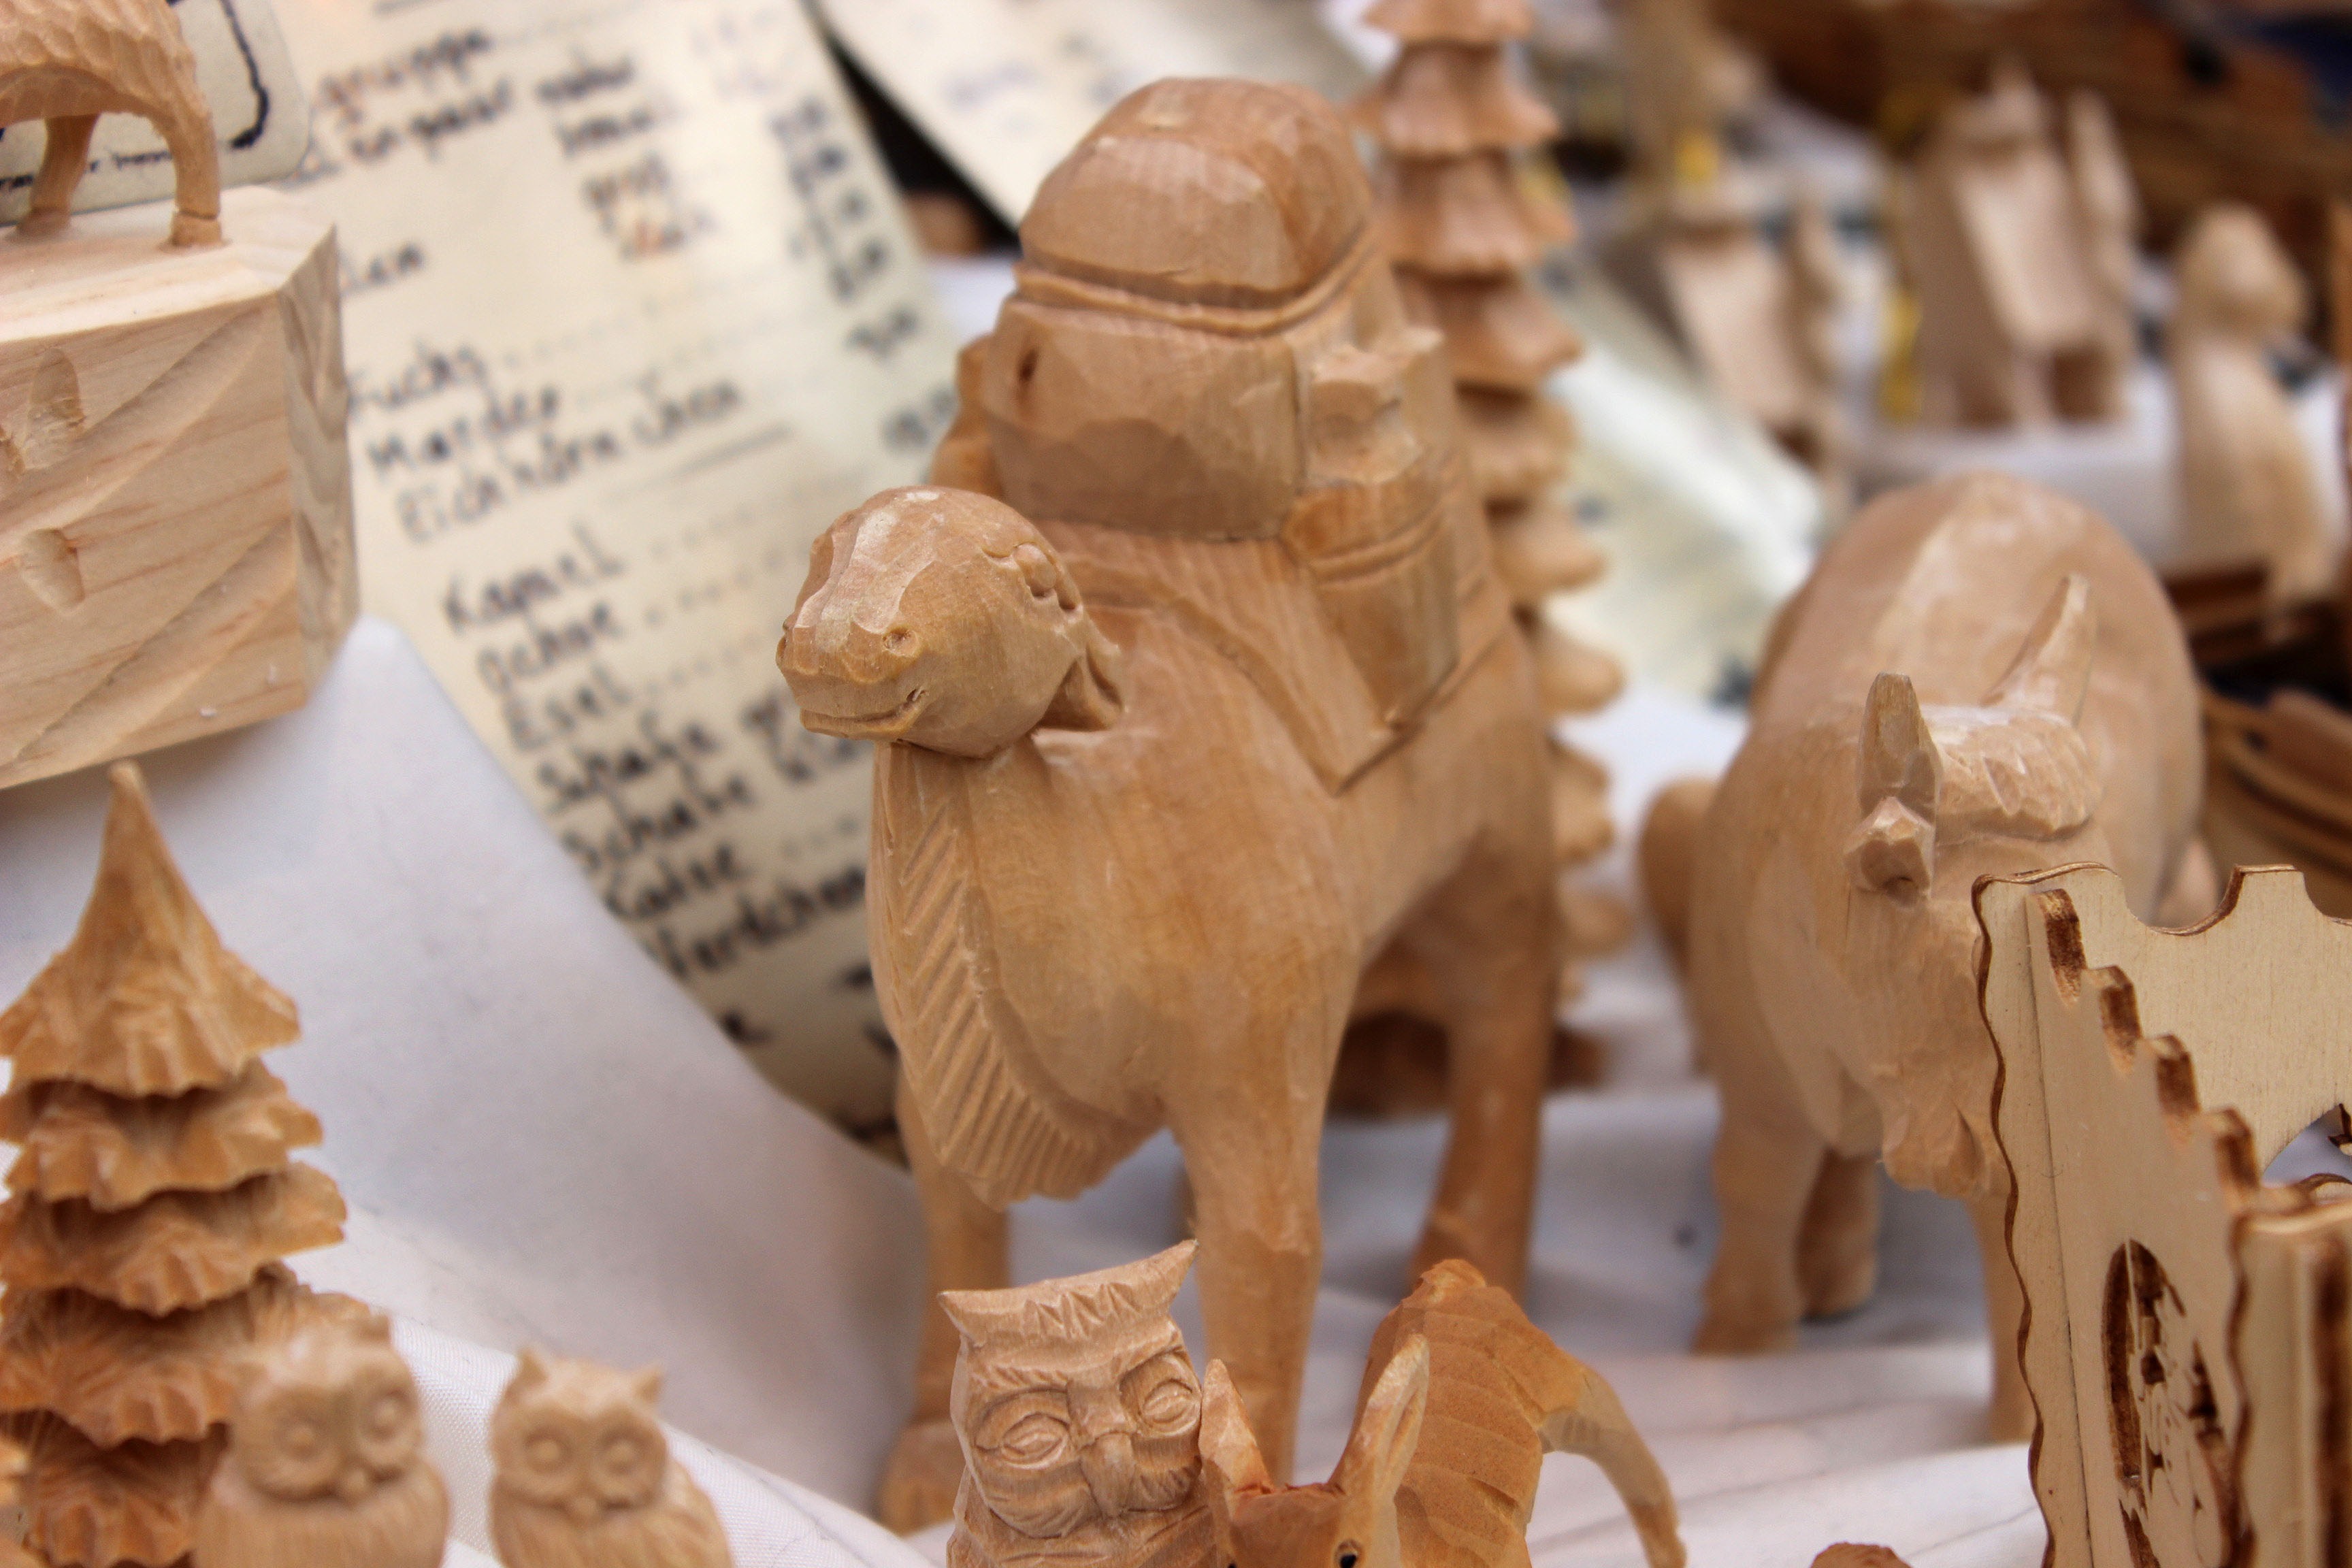
wood, food, camel, christmas, dessert, toy, material, christmas decoration, sculpture, art, carving, santon, ancient history